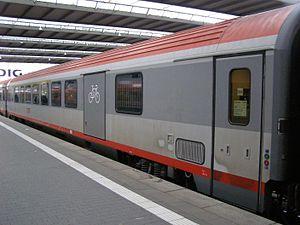
Le transport des vélos en train permet aux cyclistes de parcourir de longues distances sans revenir au point de départ.